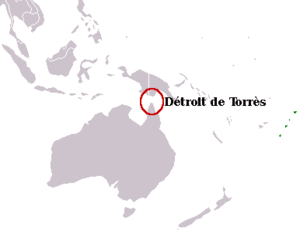
Détroit de Torres
L'Océanie est un ensemble géographique dont les frontières sont discutées, mais qui regroupe généralement l'Australie, la Nouvelle-Guinée, la Mélanésie, la Micronésie et la Polynésie.